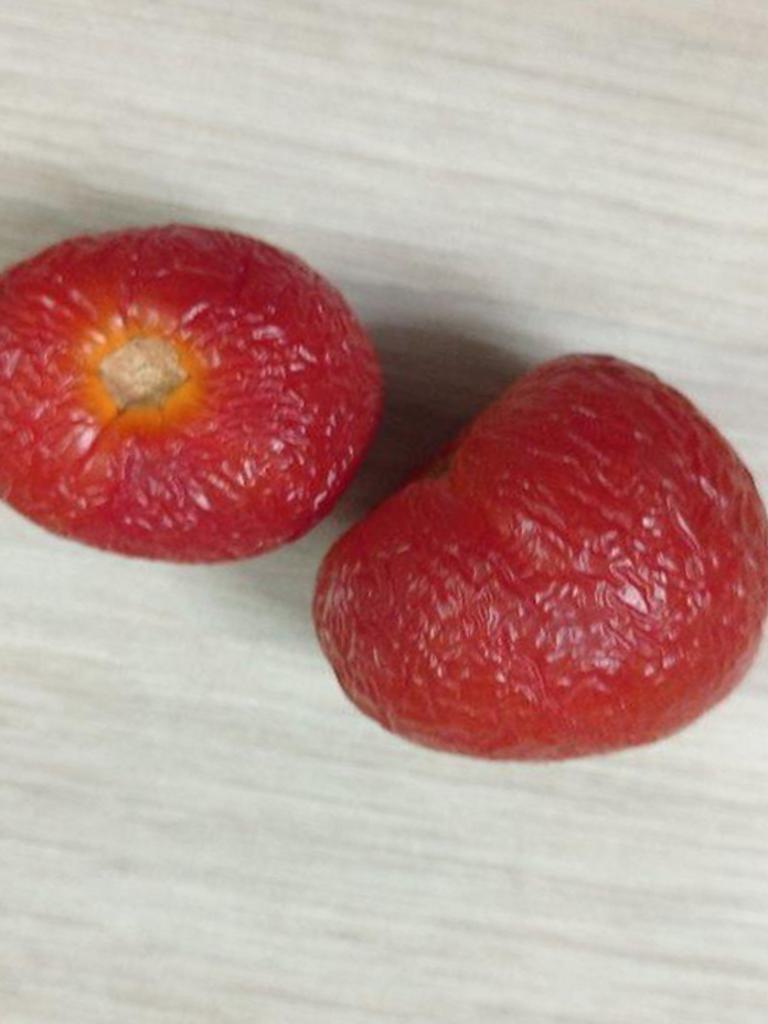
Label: Rotten